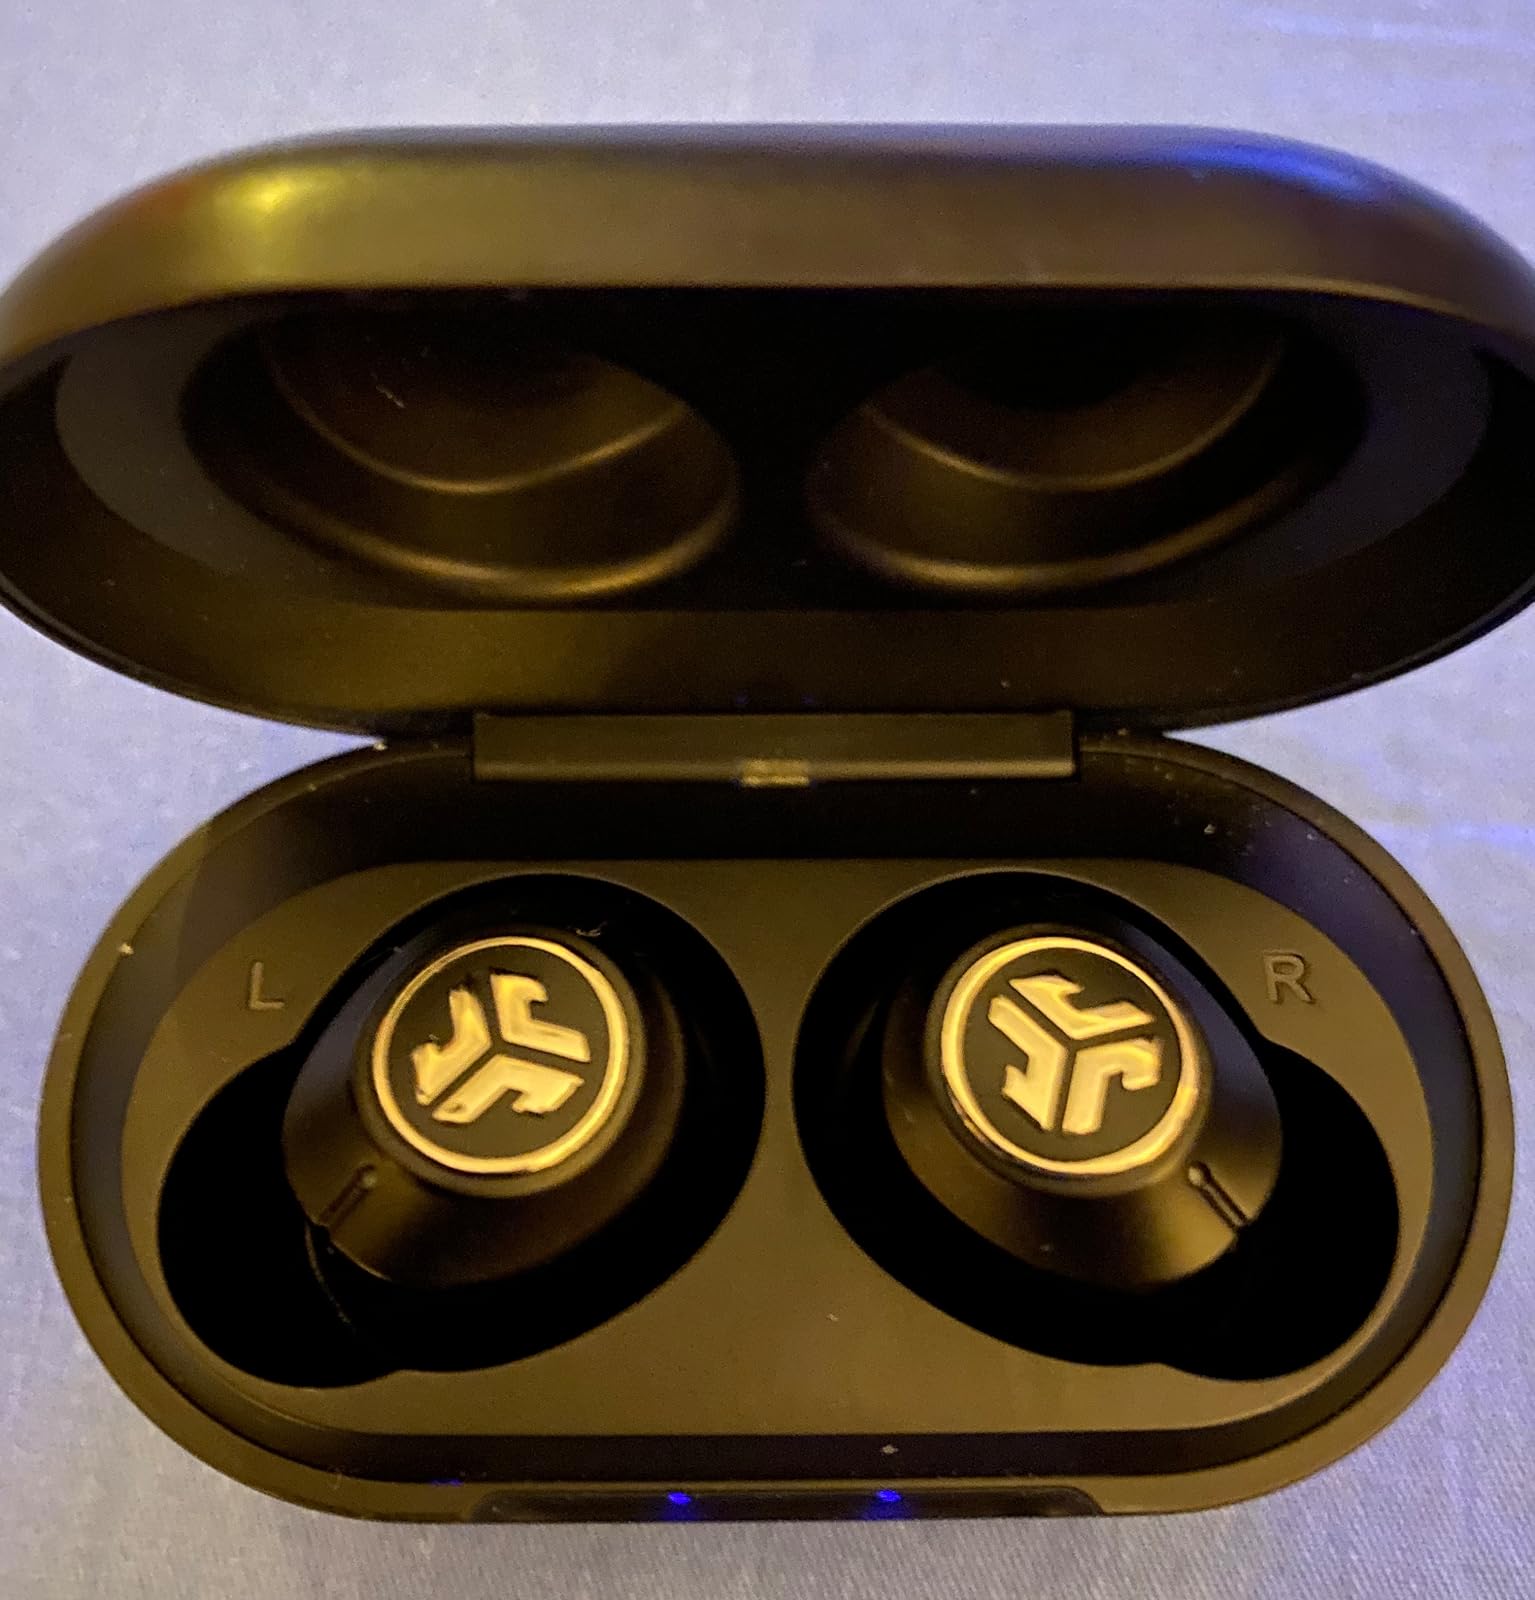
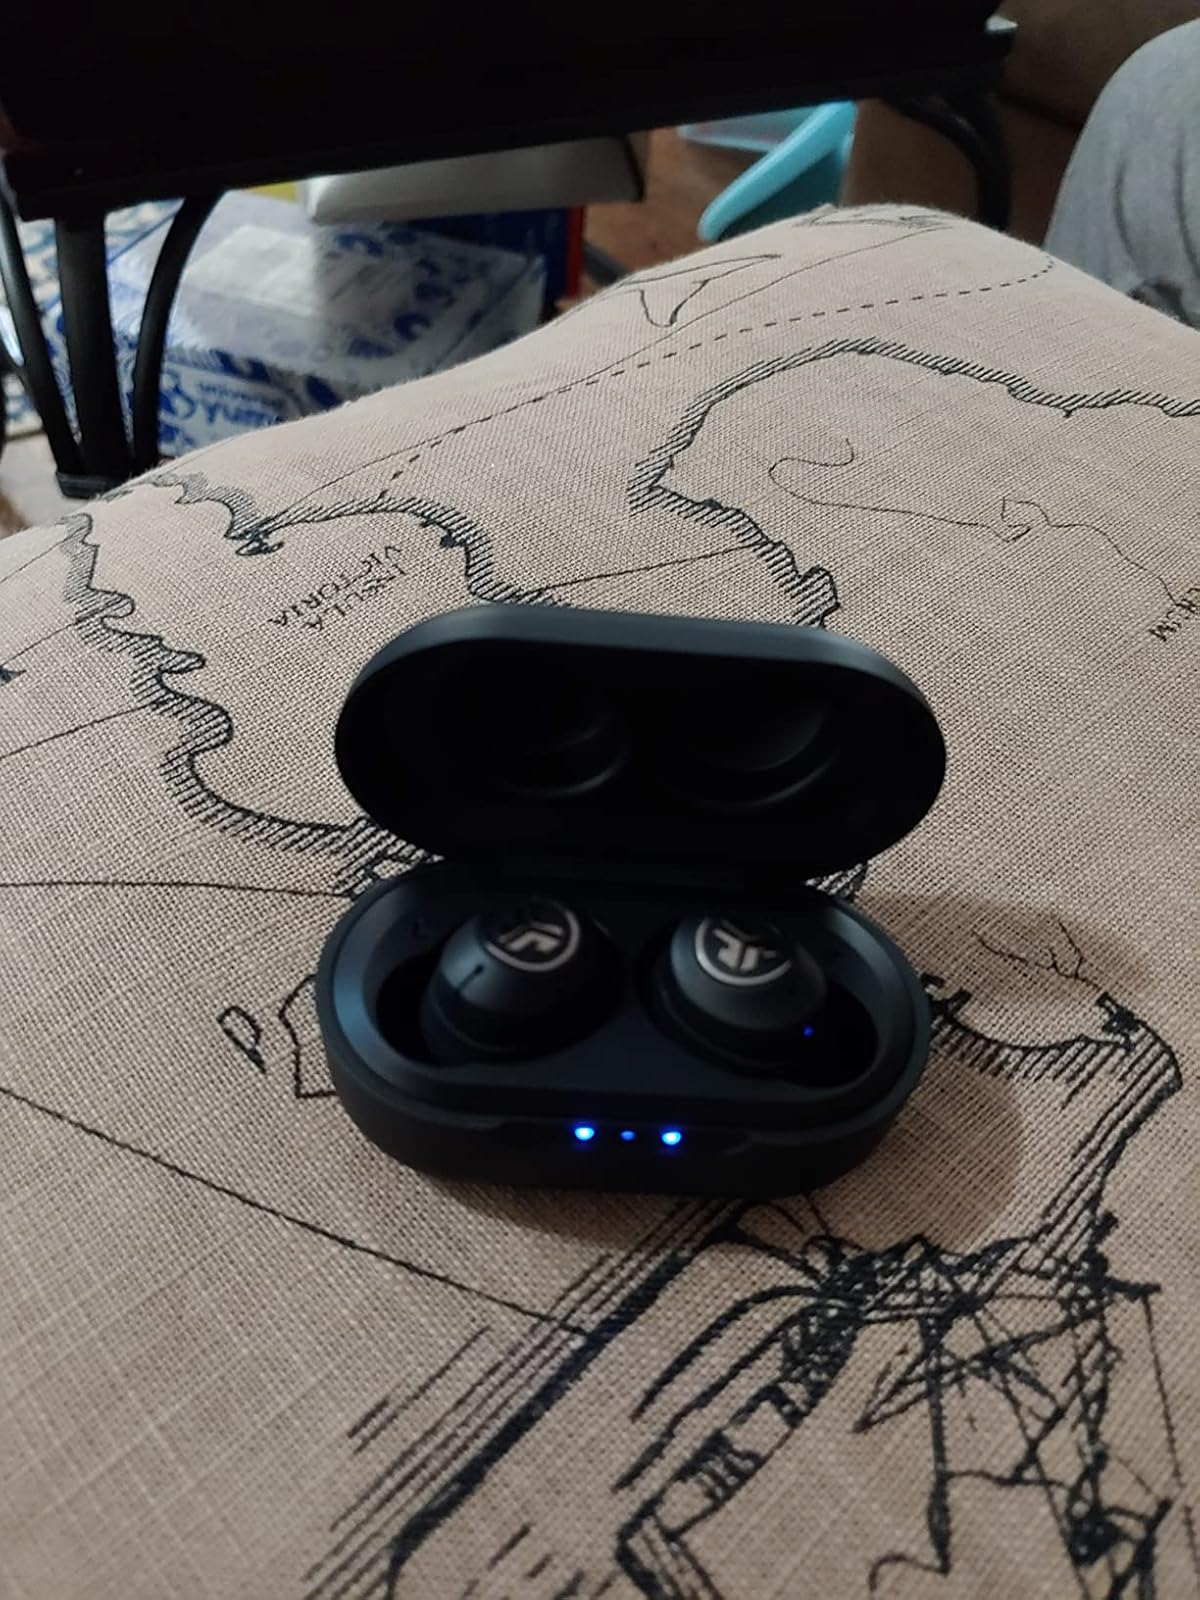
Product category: earbuds
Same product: yes